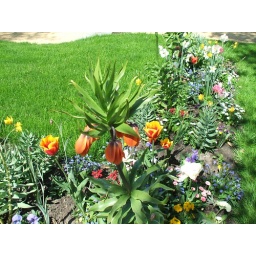
Wonderful flowers in the castle parc in my district.